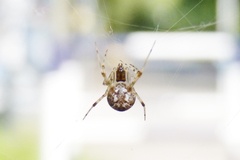
Species: Parasteatoda_tepidariorum